Question: Please indicate a possible affordance area of the bowl that can be used for holding
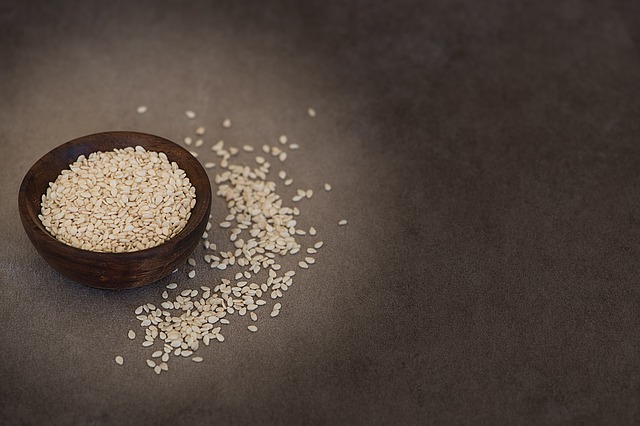
Answer: [20, 129, 209, 257]